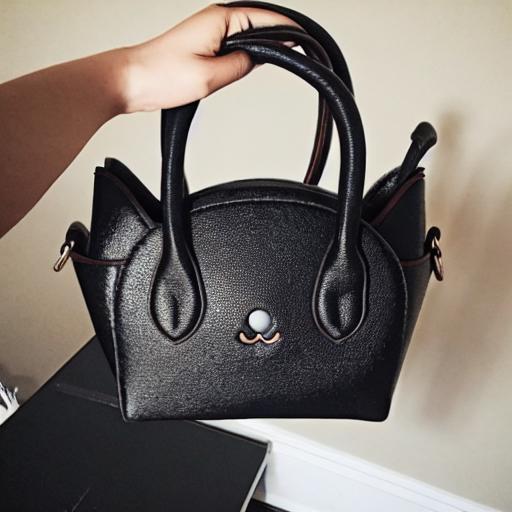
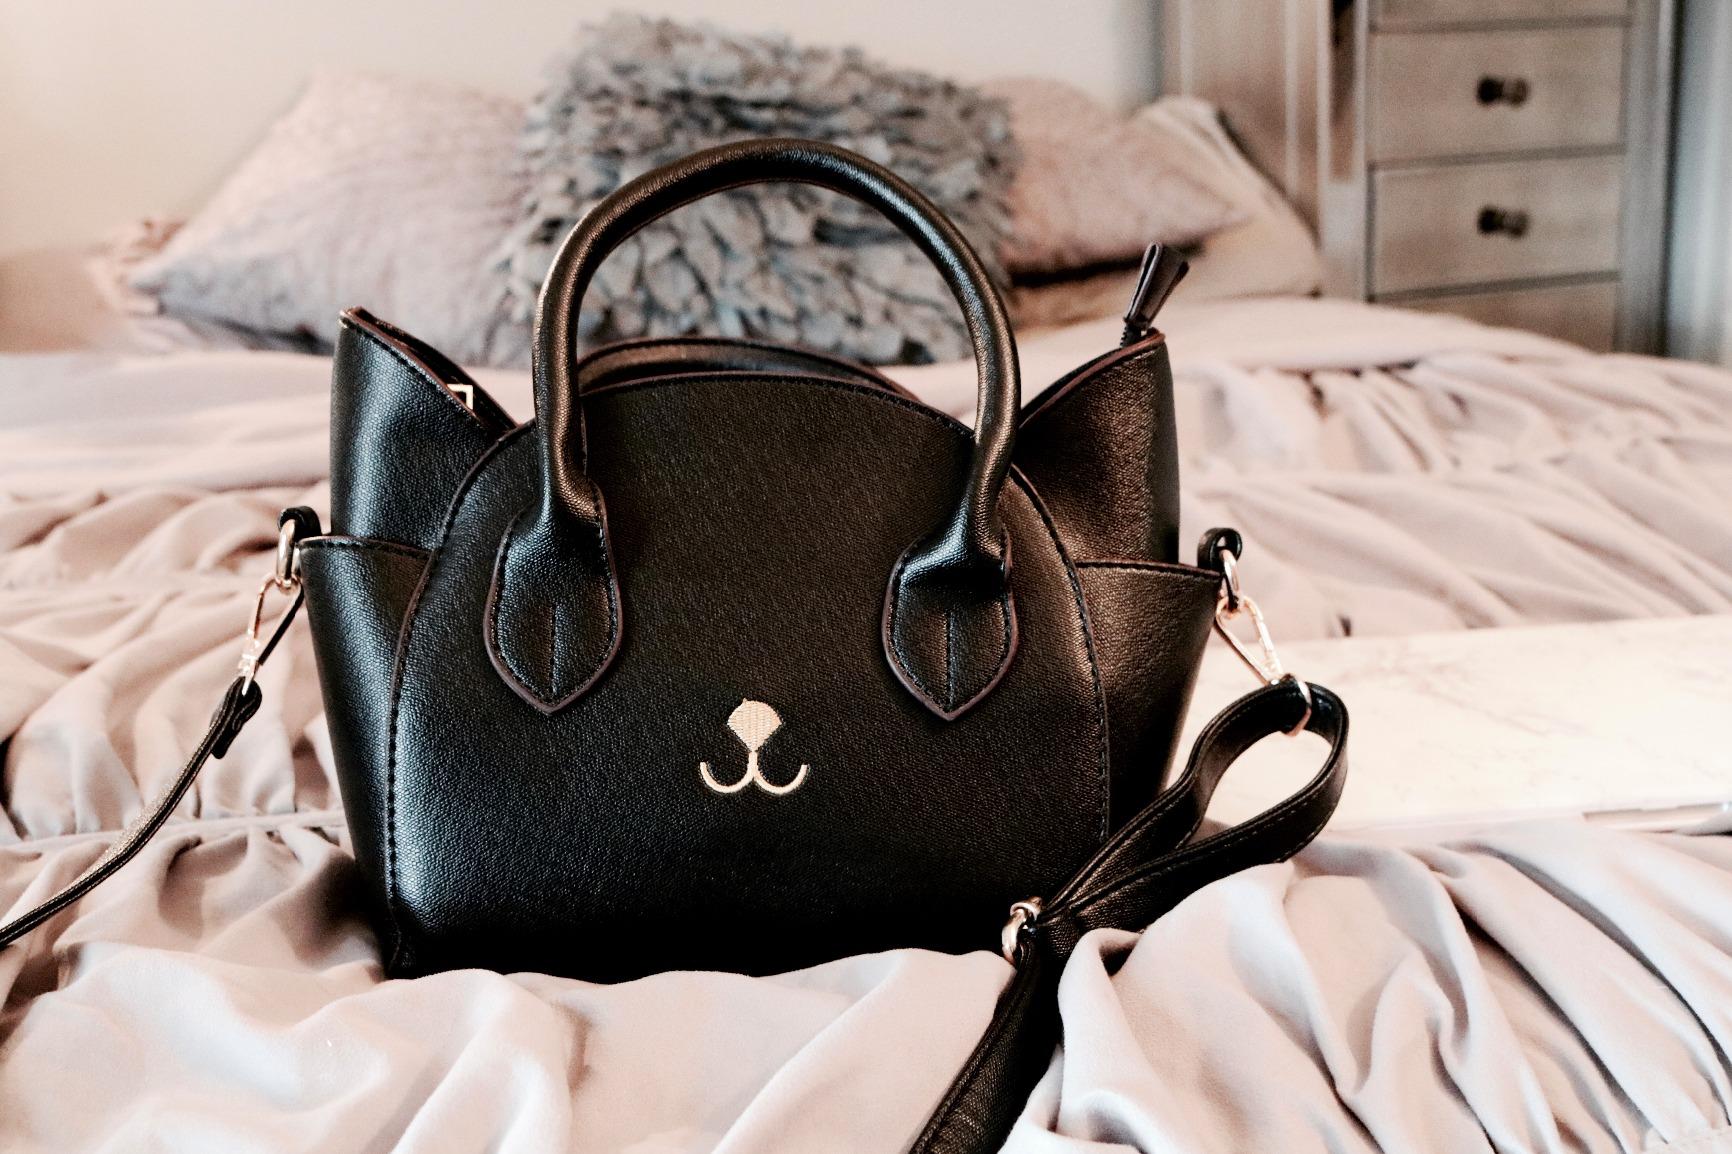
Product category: accessories_handbag
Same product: no